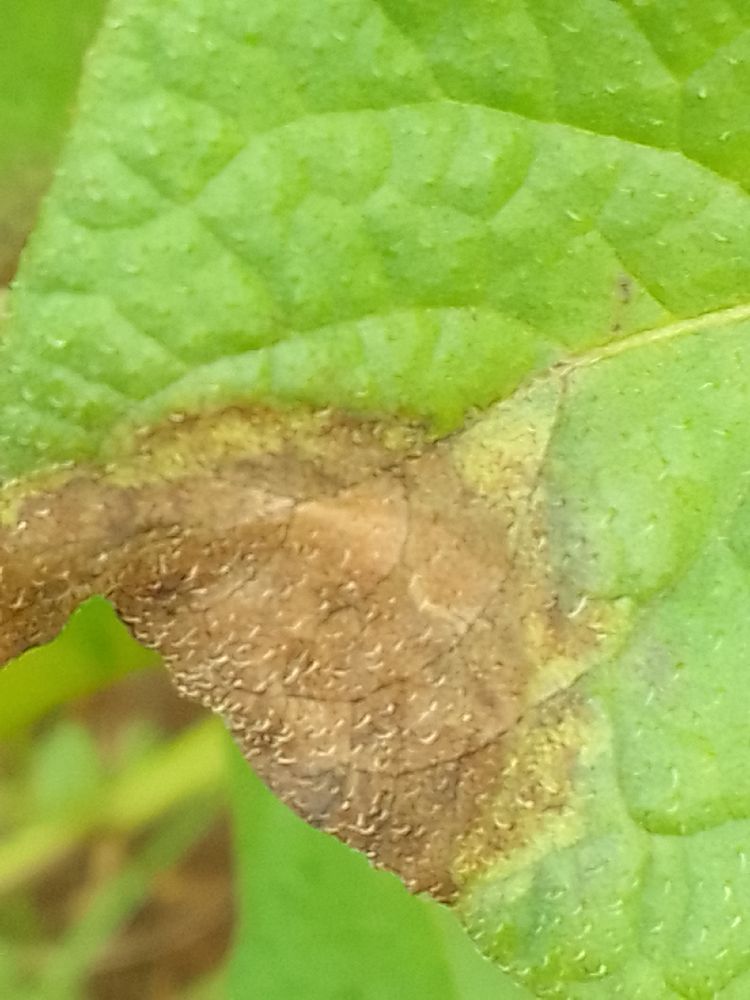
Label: Late blight